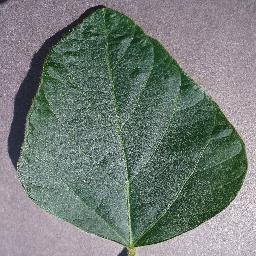
Label: Soybean___healthy